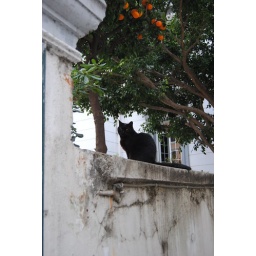
Somewhere under an orange tree